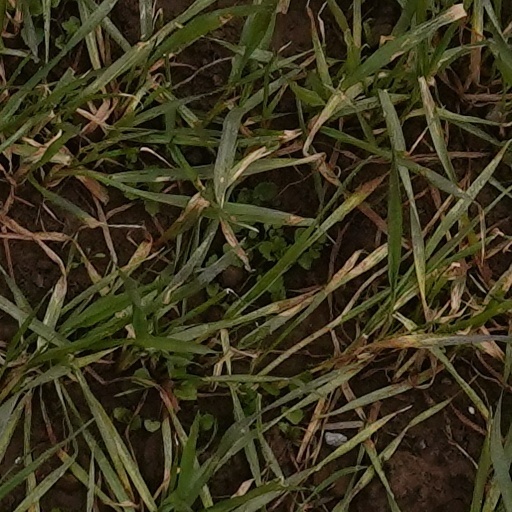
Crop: wheat